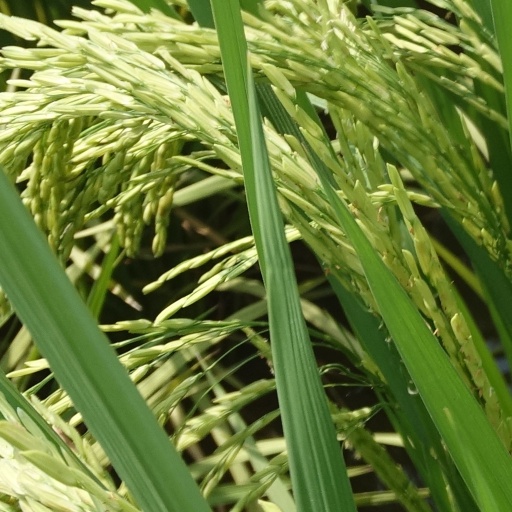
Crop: rice